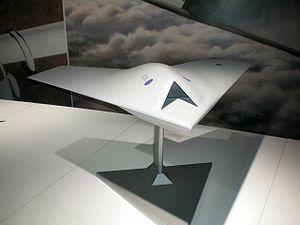
"Le projet ""Taranis"" mis au point par BAE Systems concerne un drone de combat britannique.
Un drone de combat est un type particulier de drone. Il est équipé de matériel d'observation et/ou d'armements divers.